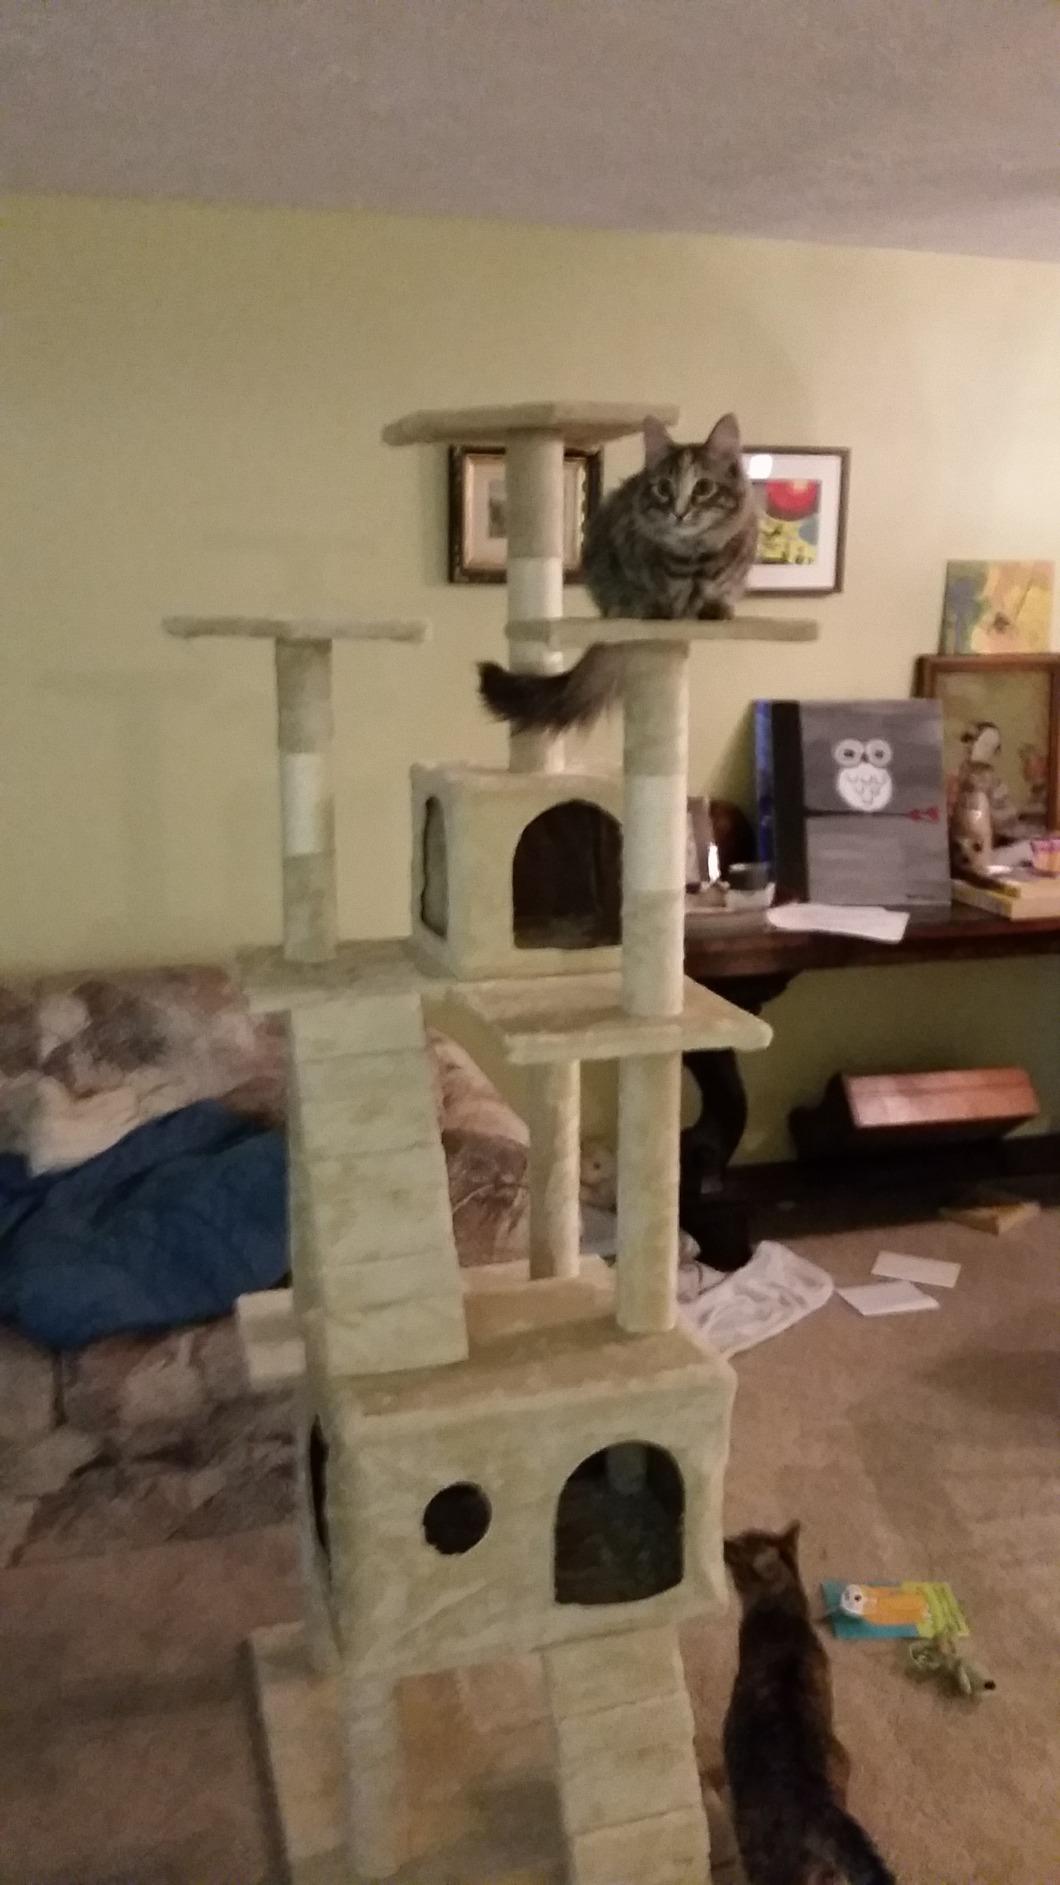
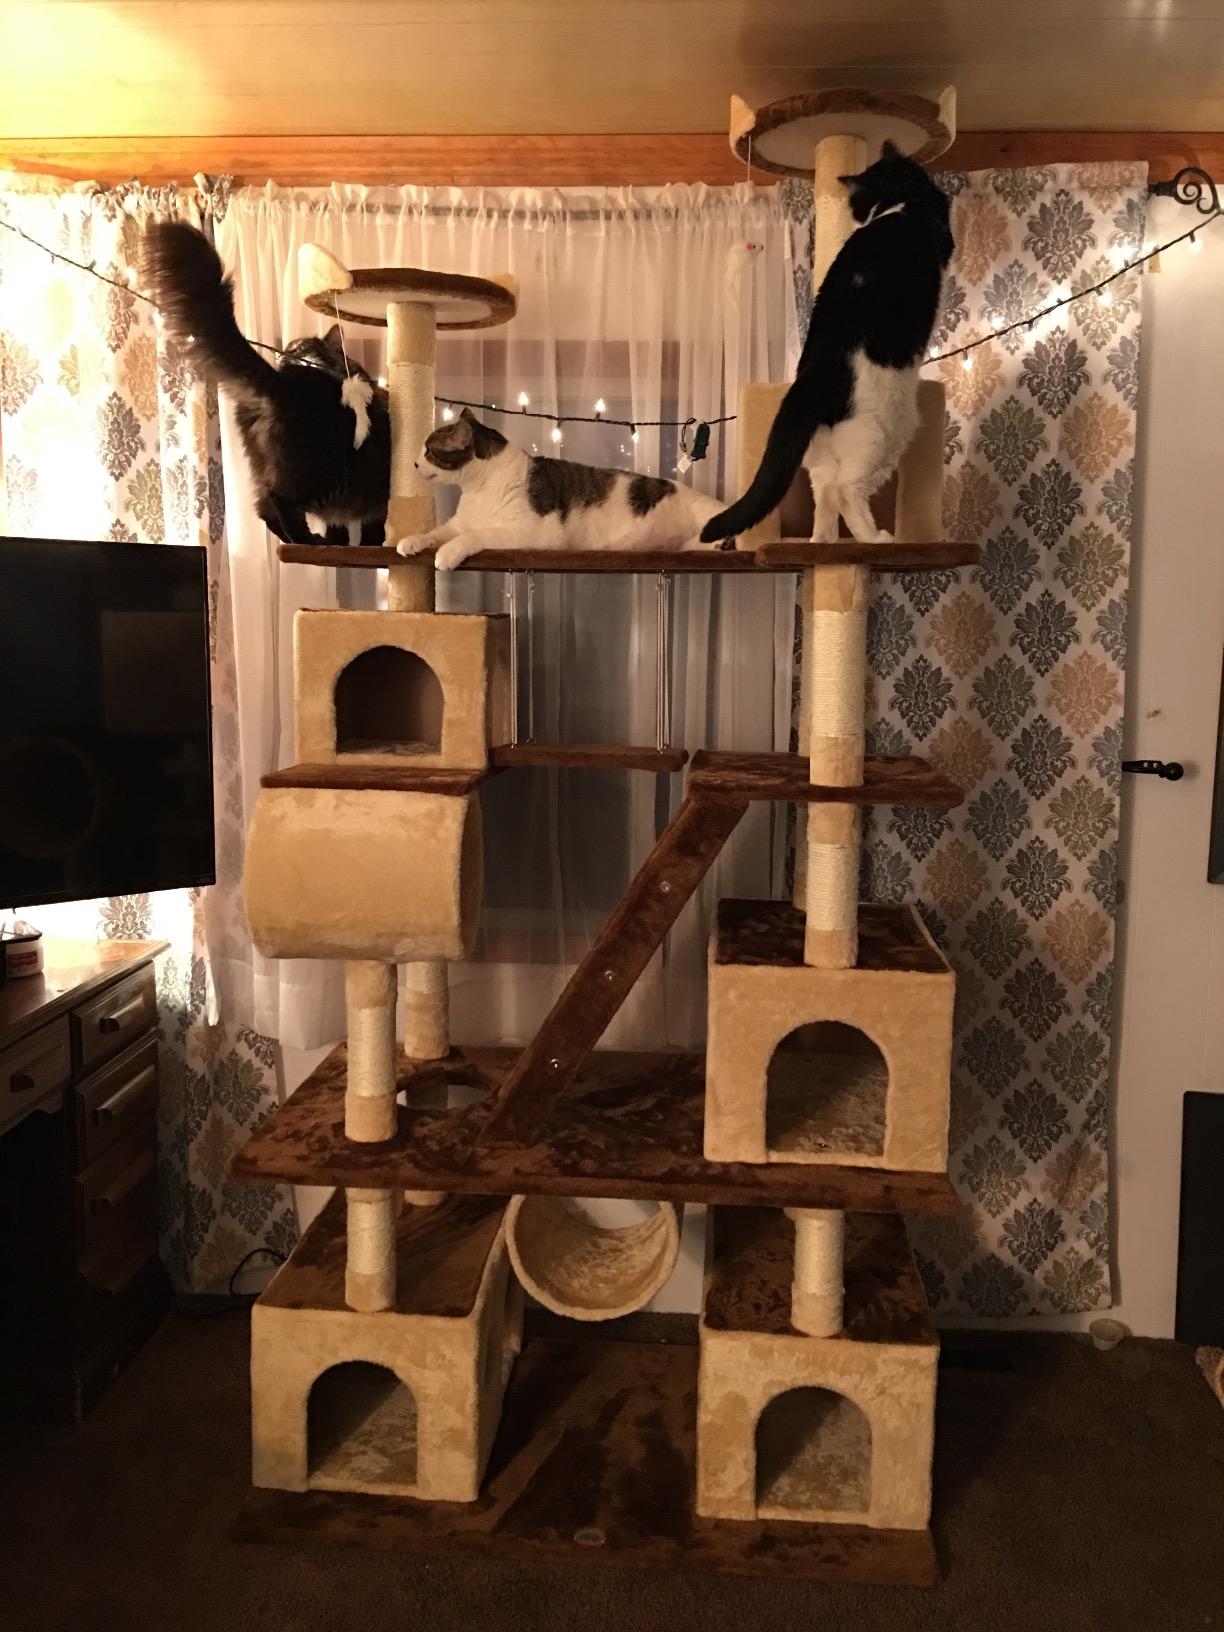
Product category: items_cat tree
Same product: no